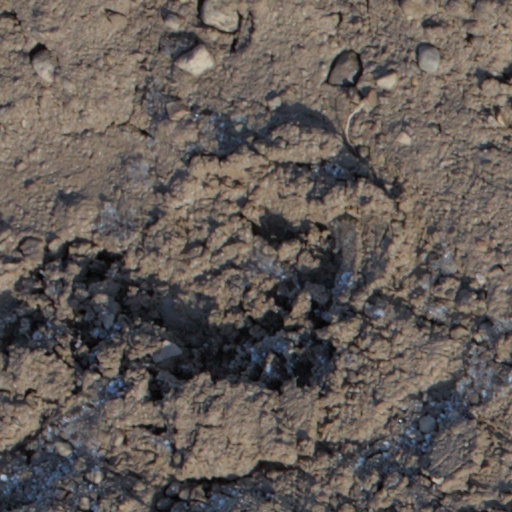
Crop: wheat